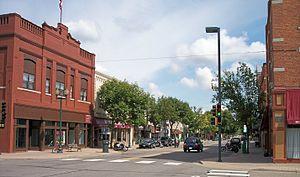
Hopkins est une ville des États-Unis située dans le comté de Hennepin, dans l’État du Minnesota.